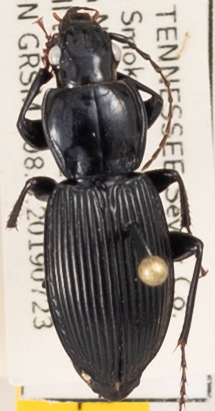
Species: Pterostichus coracinus
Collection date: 2019-07-23
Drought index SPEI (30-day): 1.224
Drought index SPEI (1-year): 2.09
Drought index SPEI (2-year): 2.09